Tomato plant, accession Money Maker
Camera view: vertical (180 deg); turntable rotation: 30 degrees
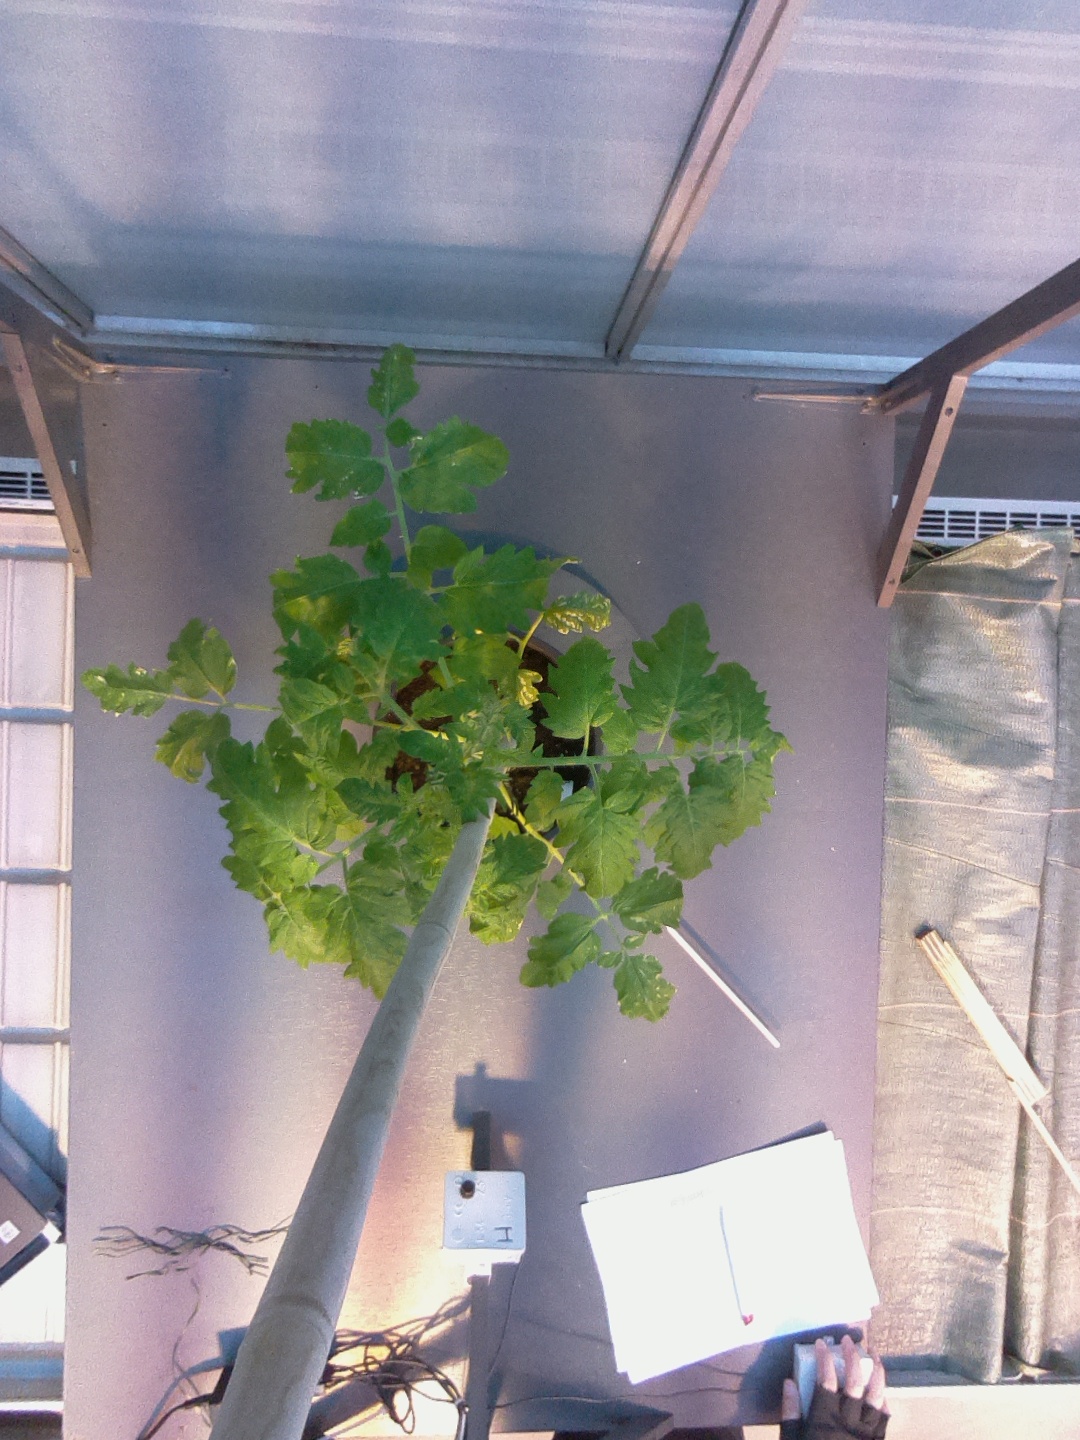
BBCH growth stage 20: First Side shoot start formed